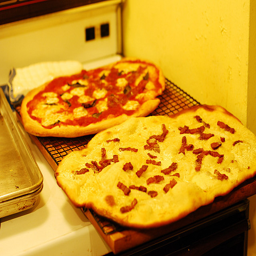
Two pizzas displayed on a cutting board sitting on a counter.
Two pizzas are sitting on top of a wire rack on a cutting board.
Two large pizzas are sitting on a cooling rack.
Two different types of pizza cooling off on a oven.
Two pizzas sitting on top of a metal rack.